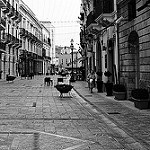
Label: street